The Okee Dokee Brothers

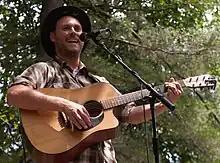
Joe Mailander in 2019

In June 2015, The Okee Dokee Brothers went out West for a month-long horsepacking trip along the Continental Divide. They rode horses, camped out, told stories, and wrote songs. "Saddle Up" covers tales of western wildlife, Navajo stories, Southwest-style Spanglish, the issue of guns in western lore, friendship, and more. In 2016, "Saddle Up" was nominated for a Grammy in the best children's album category.